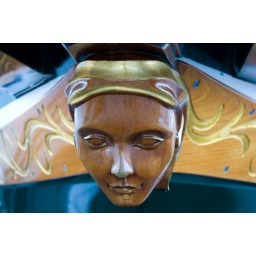
Figurehead on a sail boat in Rungsted, Denmark